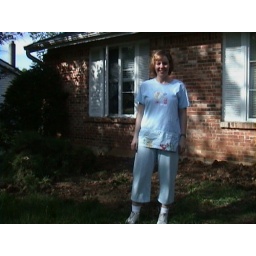
Kristen in flower bed